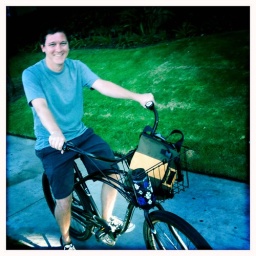
Here's Newport's @toddawesome. A grown man in business clothes commuting to his office job.